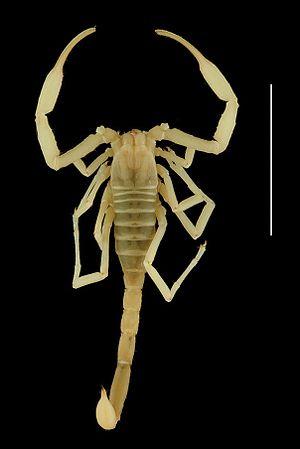
Vietbocap canhi est une espèce de scorpions de la famille des Pseudochactidae.